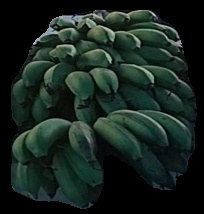
Variety: rasbale
Grade: grade2